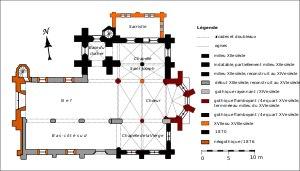
L'église Saint-Germain-l'Auxerrois est une église catholique paroissiale située à Presles, en France. Vers le milieu du XIIᵉ siècle, elle a été donnée au prieuré Saint-Martin-des-Champs de Paris. De cette époque datent ses éléments les plus anciens, dans la chapelle Saint-Joseph au nord du chœur. Sinon, hormis des grandes arcades potentiellement gothiques et un clocher très sobre également gothique du XIVᵉ siècle, l'église date pour l'essentiel de la fin du XVᵉ et du milieu du XVIᵉ siècle, et est de style gothique flamboyant. Elle a été retouchée à l'époque moderne, et la façade date seulement de 1876. Si la nef et son bas-côté sud sont des constructions assez sommaires, le chœur et la chapelle de la Vierge, qui l'accompagne au sud, sont bâtis avec soin et voûtés d'ogives. Les deux premiers arcs-doubleaux du chœur retombent sur des chapiteaux corinthiens, et la forme en anse de panier des voûtes indique également la Renaissance, mais les piliers ondulés de l'abside et leurs chapiteaux sont néanmoins flamboyants.